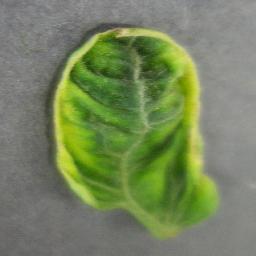
Label: Tomato___Tomato_Yellow_Leaf_Curl_Virus